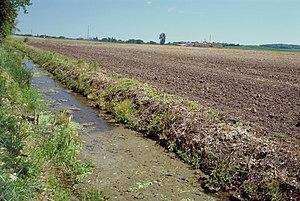
Développement de la microflore aquatique en bordure d'un champ cultivé
L'eutrophisation est le processus par lequel des nutriments s'accumulent dans un milieu ou un habitat. Les causes sont multiples et peuvent donner lieu à des situations d'interaction complexes entre les différents facteurs. Les nutriments concernés sont principalement l'azote, et du phosphore. L'ensoleillement ou la température de l’eau peuvent exacerber l'eutrophisation.